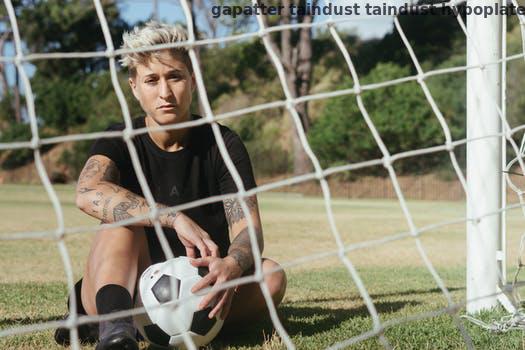
Label: Watermark